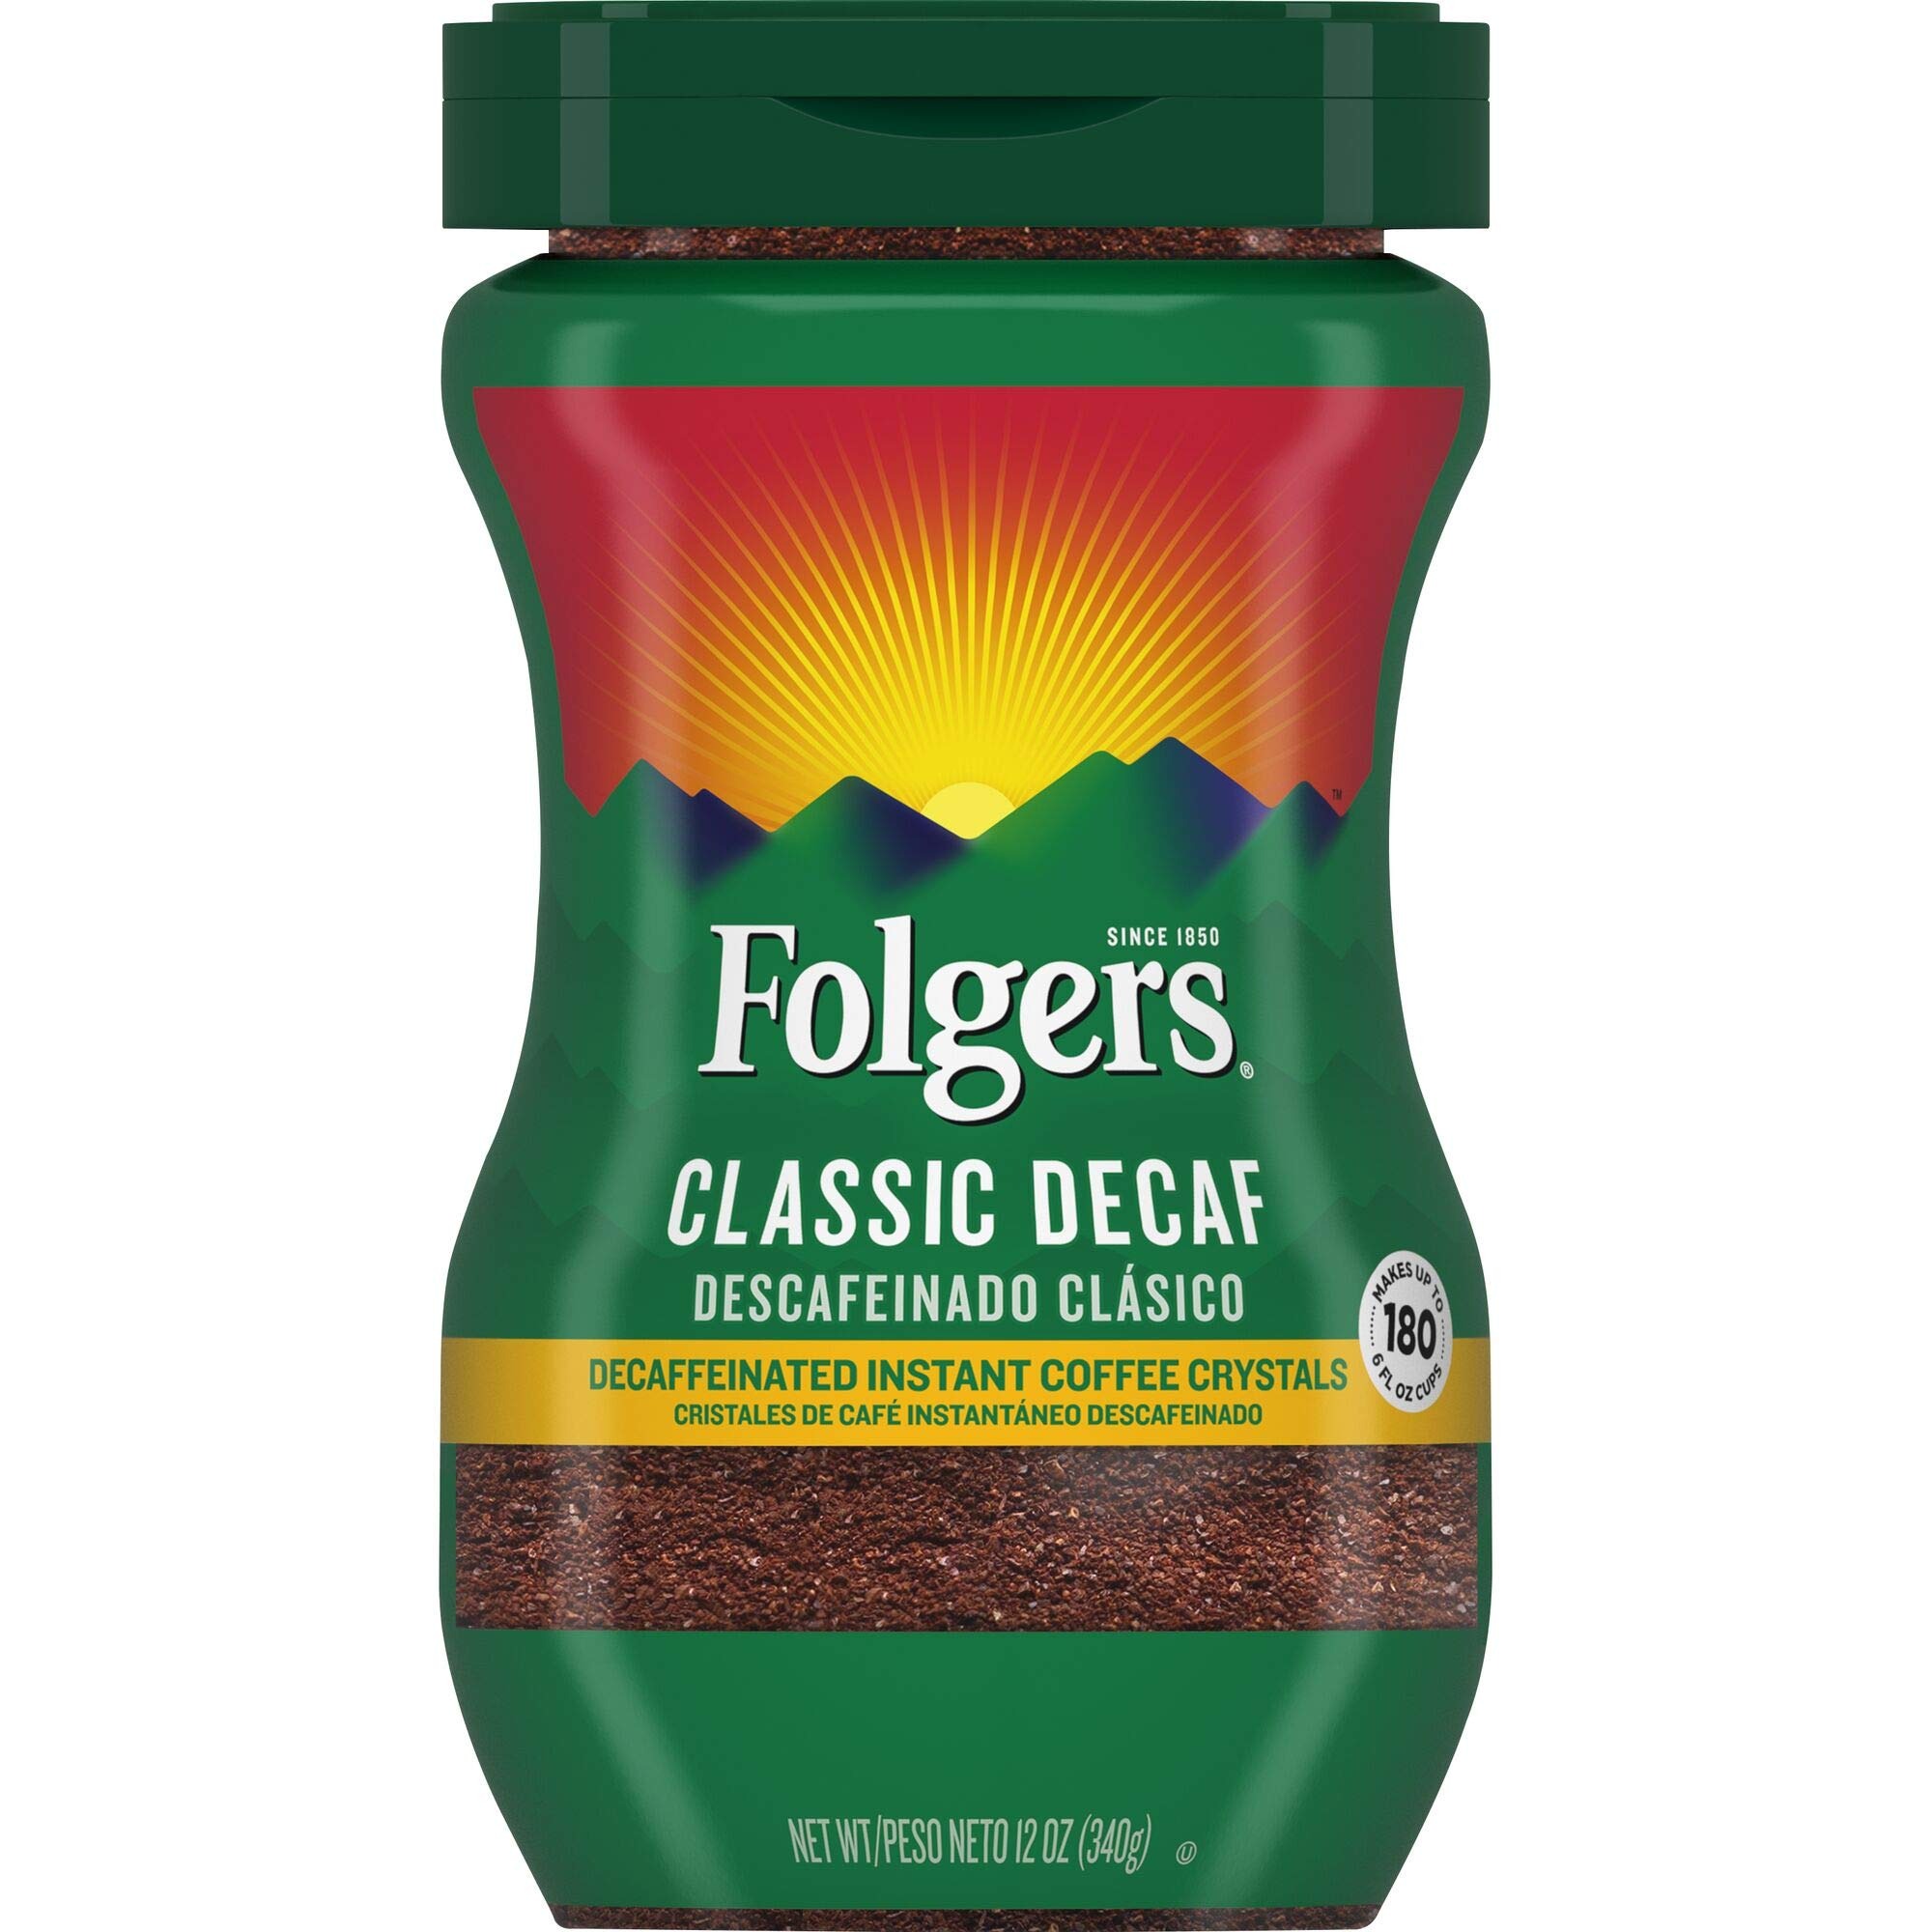
Item Name: Folgers Classic Decaf Decaffeinated Instant Coffee Crystals, 12 Ounces
Value: 12.0
Unit: Ounce

Price: 10.99